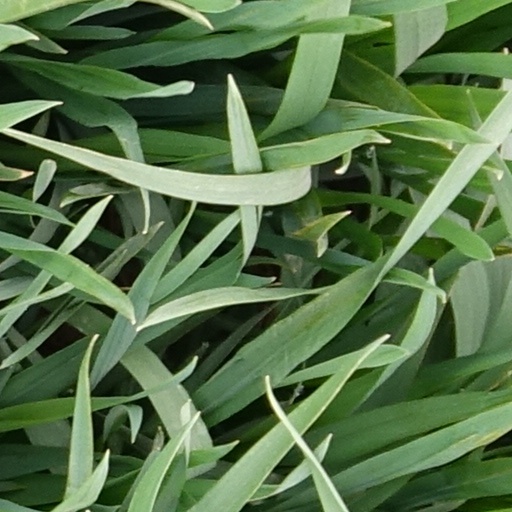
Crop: wheat